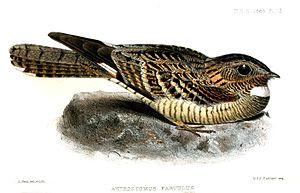
Setopagis est un genre d'oiseaux de la famille des Caprimulgidés.
L'Engoulevent des bois est une espèce d'oiseaux de la famille des Caprimulgidae. Setopagis heterura est parfois considérée comme sous-espèce de l'Engoulevent des bois.